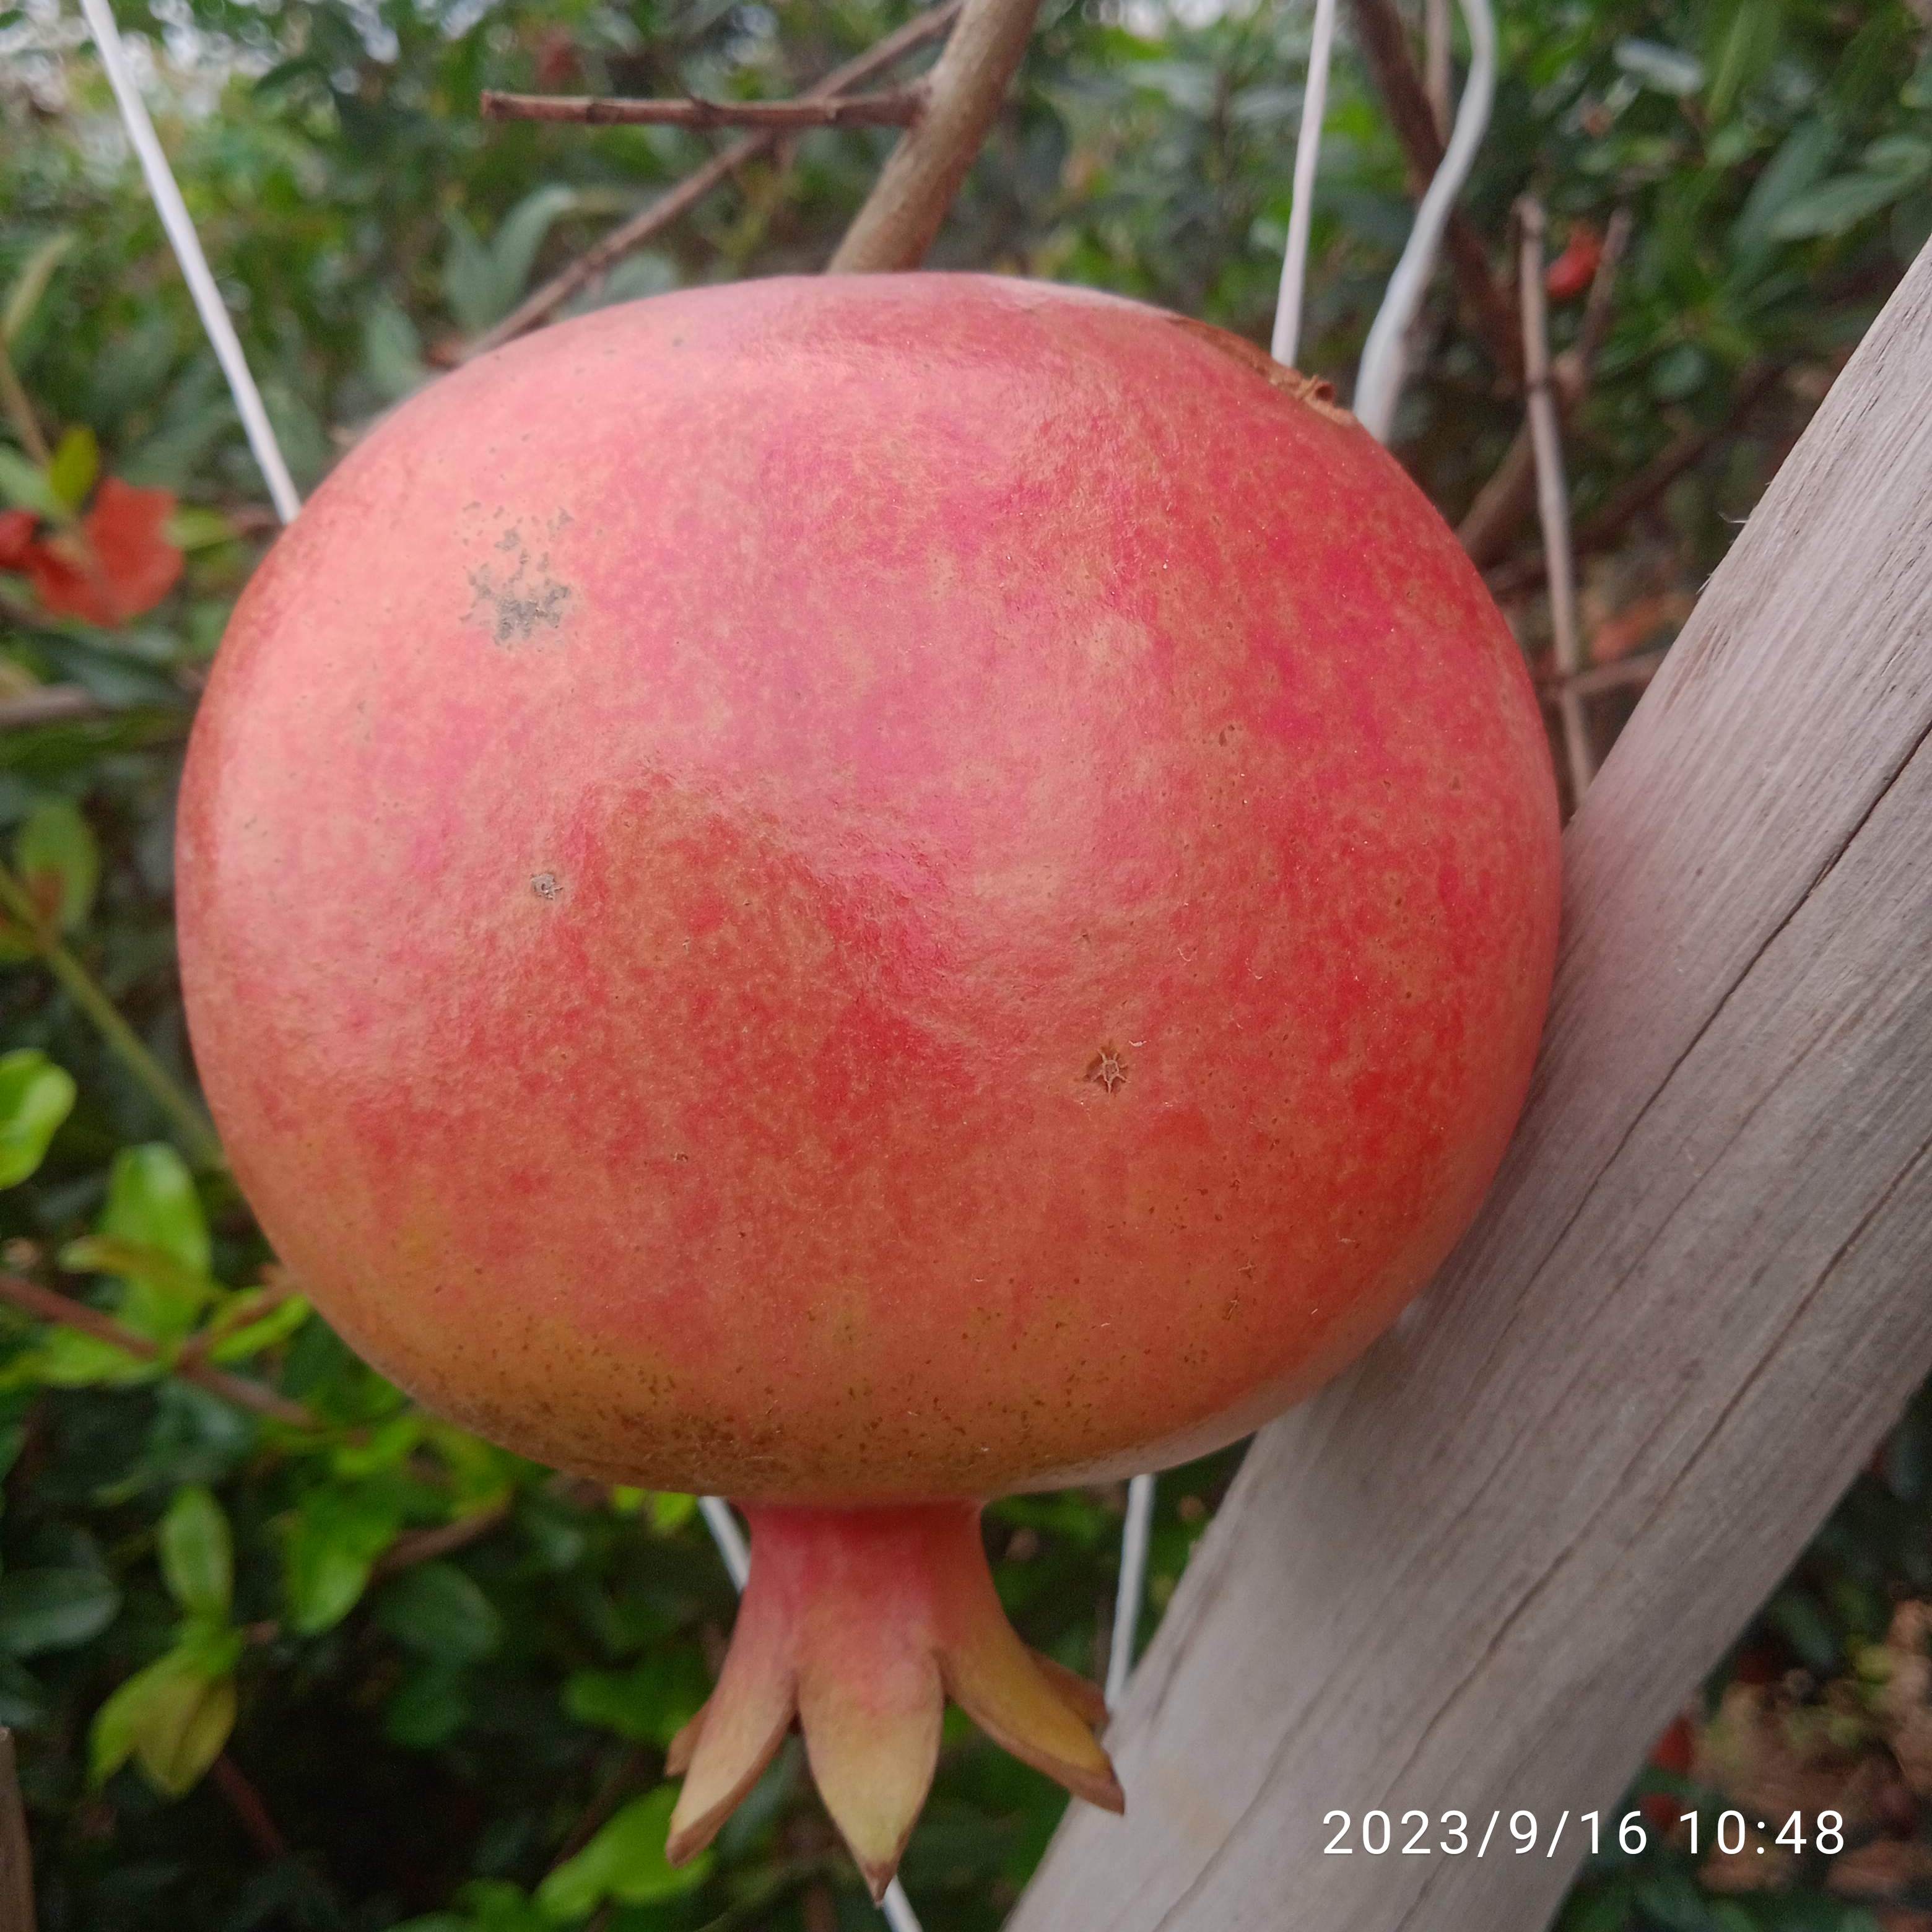
Label: Healthy